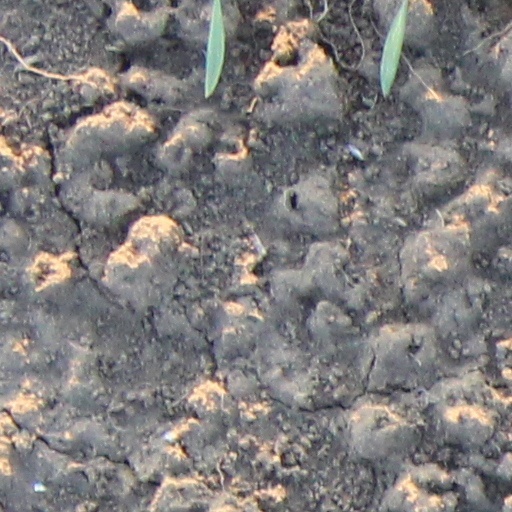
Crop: wheat